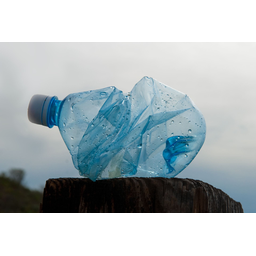
Label: bottles